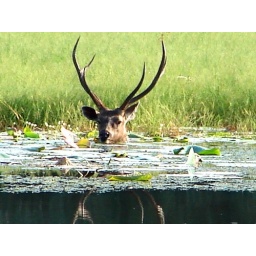
a male sambar deer in water